Mount Auburn, Indiana

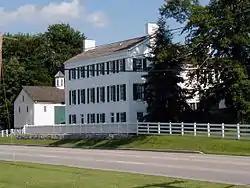
The Huddleston Farmhouse in Mount Auburn is listed on the National Register of Historic Places listings

According to the 2010 census, Mount Auburn has a total area of , of which (or 91.3%) is land and (or 8.7%) is water.